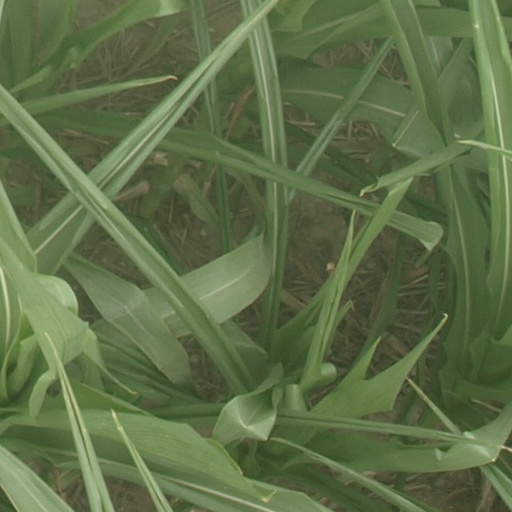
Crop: maize; corn